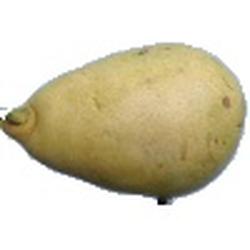
Label: Pear